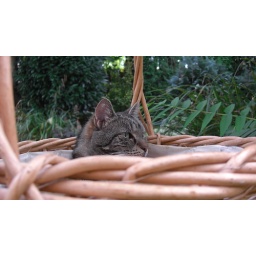
Cat outside in wooden basket